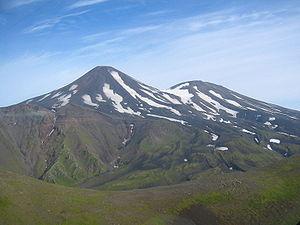
Le Tanaga est un volcan des États-Unis situé en Alaska, dans l'ouest des îles Aléoutiennes, sur l'île Tanaga dont il constitue le point culminant avec 1 806 mètres d'altitude. Ce stratovolcan accolé à d'autres sommets volcaniques est entré en éruption pour la dernière fois en 1914.
L'île Tanaga est une île à l'ouest des îles Andreanof, dans la partie sud-ouest des îles Aléoutiennes en Alaska. L'île fait 40 kilomètres de long pour une largeur variant entre 4 et 32 kilomètres et une superficie de 530 km², ce qui en fait la 33ᵉ plus grande île des États-Unis. Son point culminant est le volcan Tanaga à 1 806 mètres d'altitude, appelé Kusuuginax̂ en aléoute.